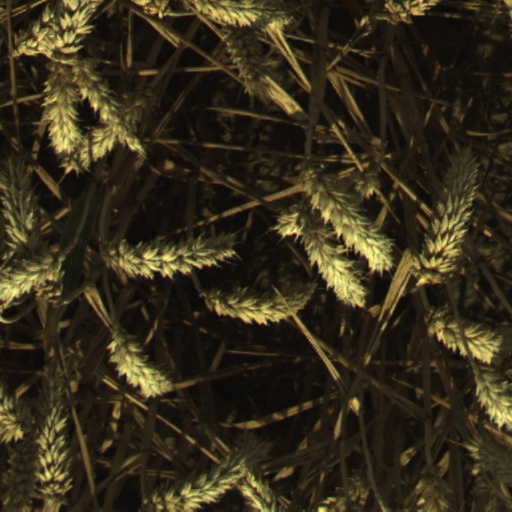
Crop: wheat